Robin Baggett Stadium

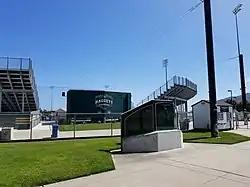
The original Baggett Stadium entrance and press box are shown in 2019 prior to renovations.

Robin Baggett Stadium is a baseball venue located on the campus of California Polytechnic State University in San Luis Obispo, California, United States. It is home to the Cal Poly Mustangs baseball team, a member of the Division I Big West Conference. The stadium is named for Robin Baggett, a former baseball player at Cal Poly.